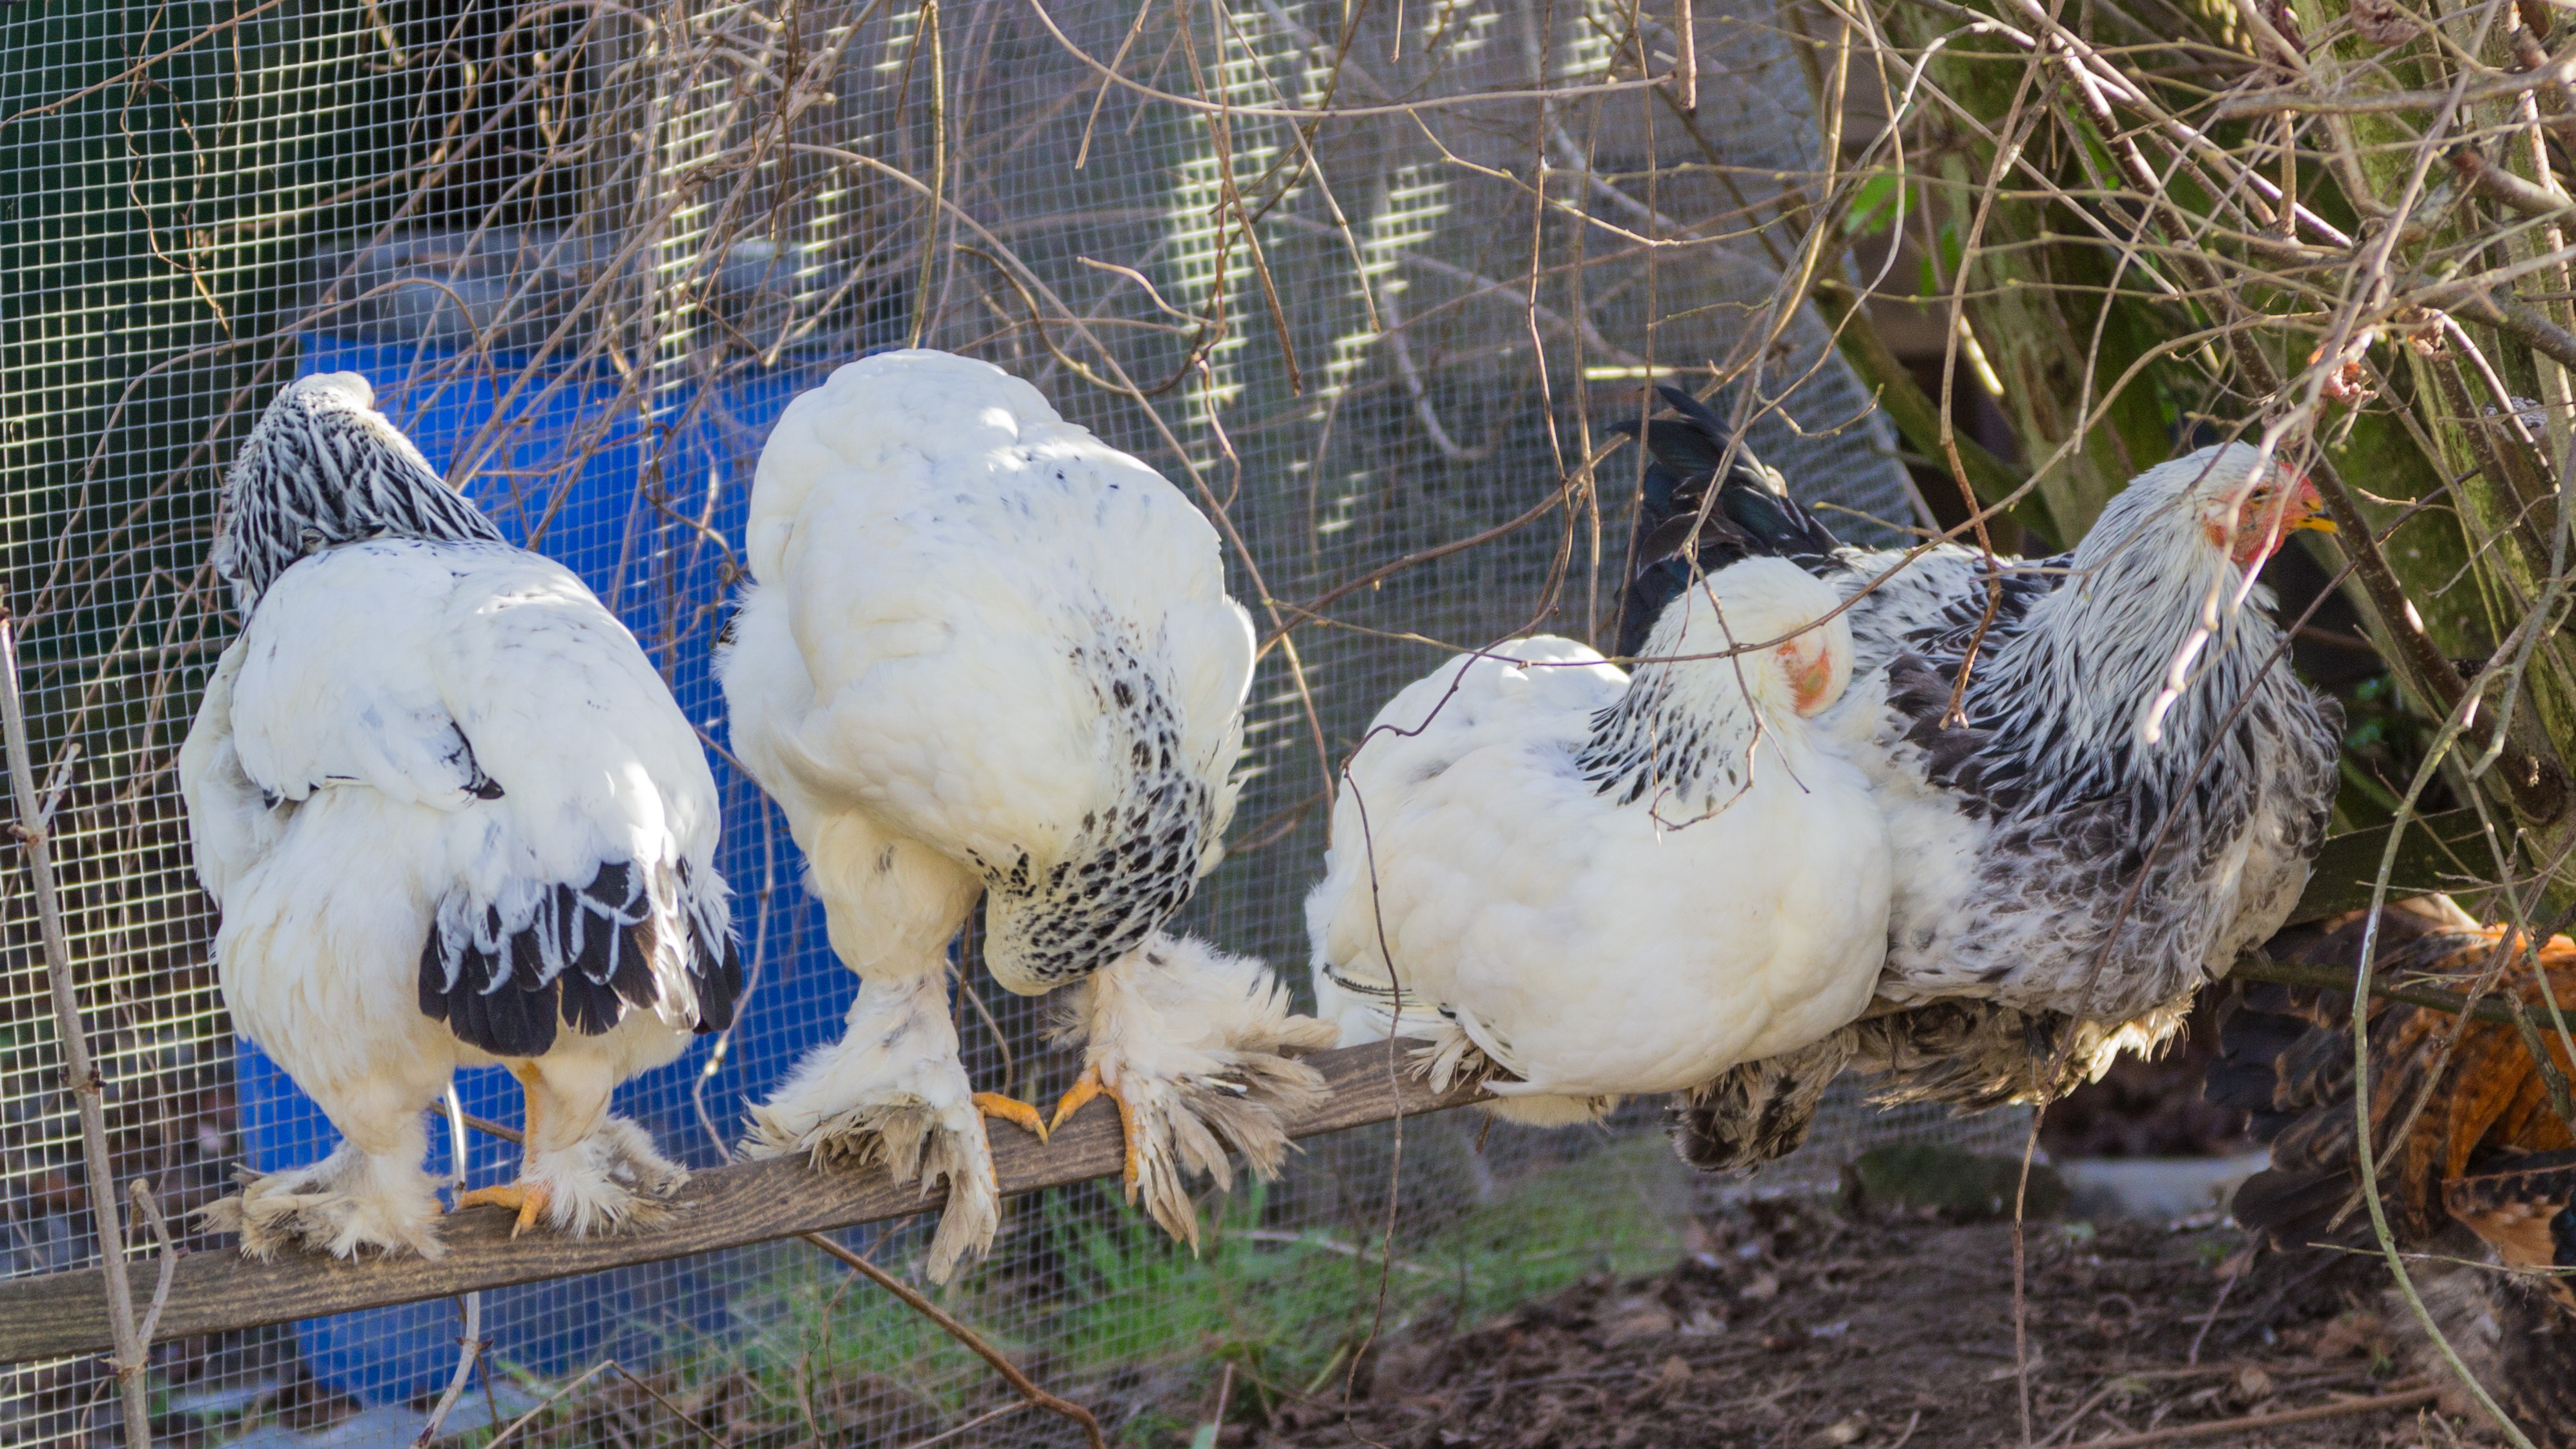
bird, farm, animal, wildlife, agriculture, chicken, fowl, fauna, poultry, galliformes, rod, vertebrate, bill, wildlife photography, chickens, animal husbandry, free range, breed chicken, brahma chicken, domesticated turkey